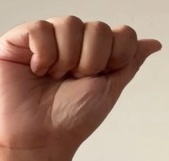
ASL sign: A